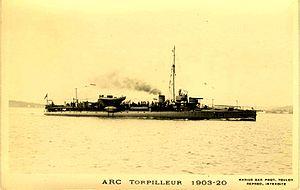
Contre-torpilleur français
L'Arc est un contre-torpilleur français de 300 tonnes de classe Arquebuse en service actif entre 1903 et 1919. Il fut réalisé aux Etablissements Schneider à Chalon-sur-Saône.